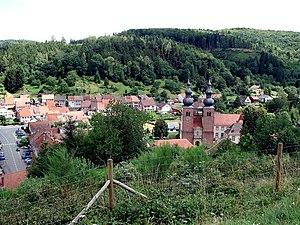
Saint-Quirin, dép. de la Moselle, France (région Lorraine). Vue générale depuis la Chapelle-Haute. Au centre droit de la photo: église Saint-Quirin (1722), aux deux clochers à bulbe.
Saint-Quirin est une commune française située dans le département de la Moselle, en région Grand Est.